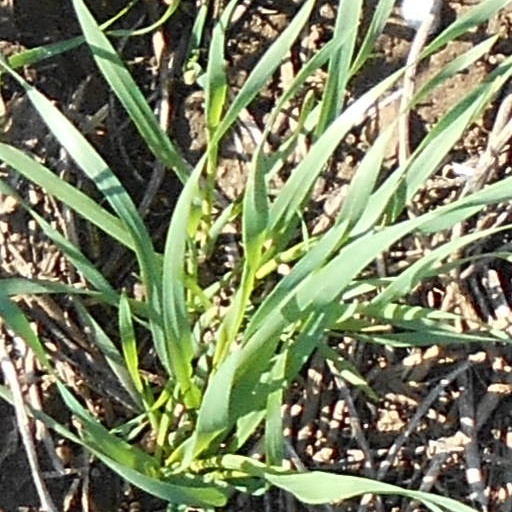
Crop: wheat